Rally against hate

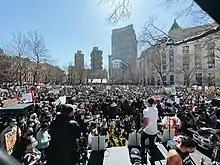
Jack Liang addressing the crowd

In an electrifying speech, Andrew Yang addressed the Atlanta Spa Shootings asking the crowd "Are we going to make these women's lives and passings mean something to our families, our community and the country?!" He also quoted Martin Luther King saying "We need to help humanize an economy that is turning on more and more people," and called on the New York community as a whole to get involved and take decisive action against any display of racism.